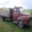
Label: truck